Stone Mountain Memorial half dollar

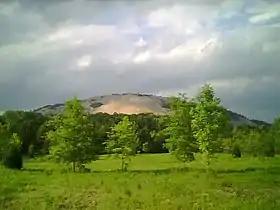
Stone Mountain

In 1914, editor John Temple Graves wrote in the "Atlanta Georgian", suggesting the establishment of a memorial to Confederate General Robert E. Lee on Stone Mountain, "from this godlike eminence let our Confederate hero calmly look history and the future in the face!" Others who called for the establishment of a Confederate memorial there included William H. Terrell, an Atlanta attorney who believed that while the North had spent millions of dollars on monuments to the Union, the South had not sufficiently honored Confederate heroes. Also active in the early days of the Stone Mountain proposal was Helen Plane (1829–1925), who had been a belle from Atlanta before the war, and whose husband had given his life at the Battle of Antietam in 1862. She devoted the remainder of her life to preserving the memory of the Southern cause.